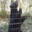
Label: bear